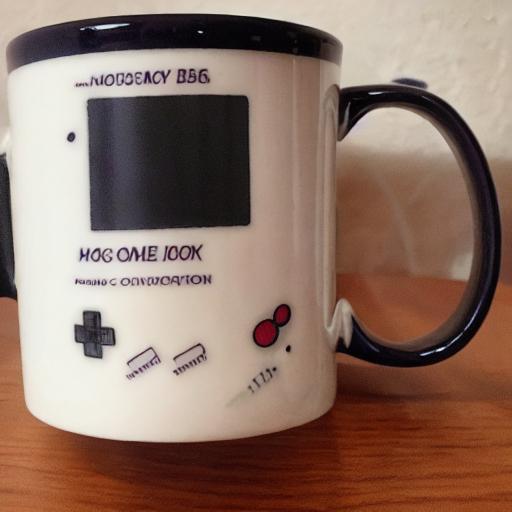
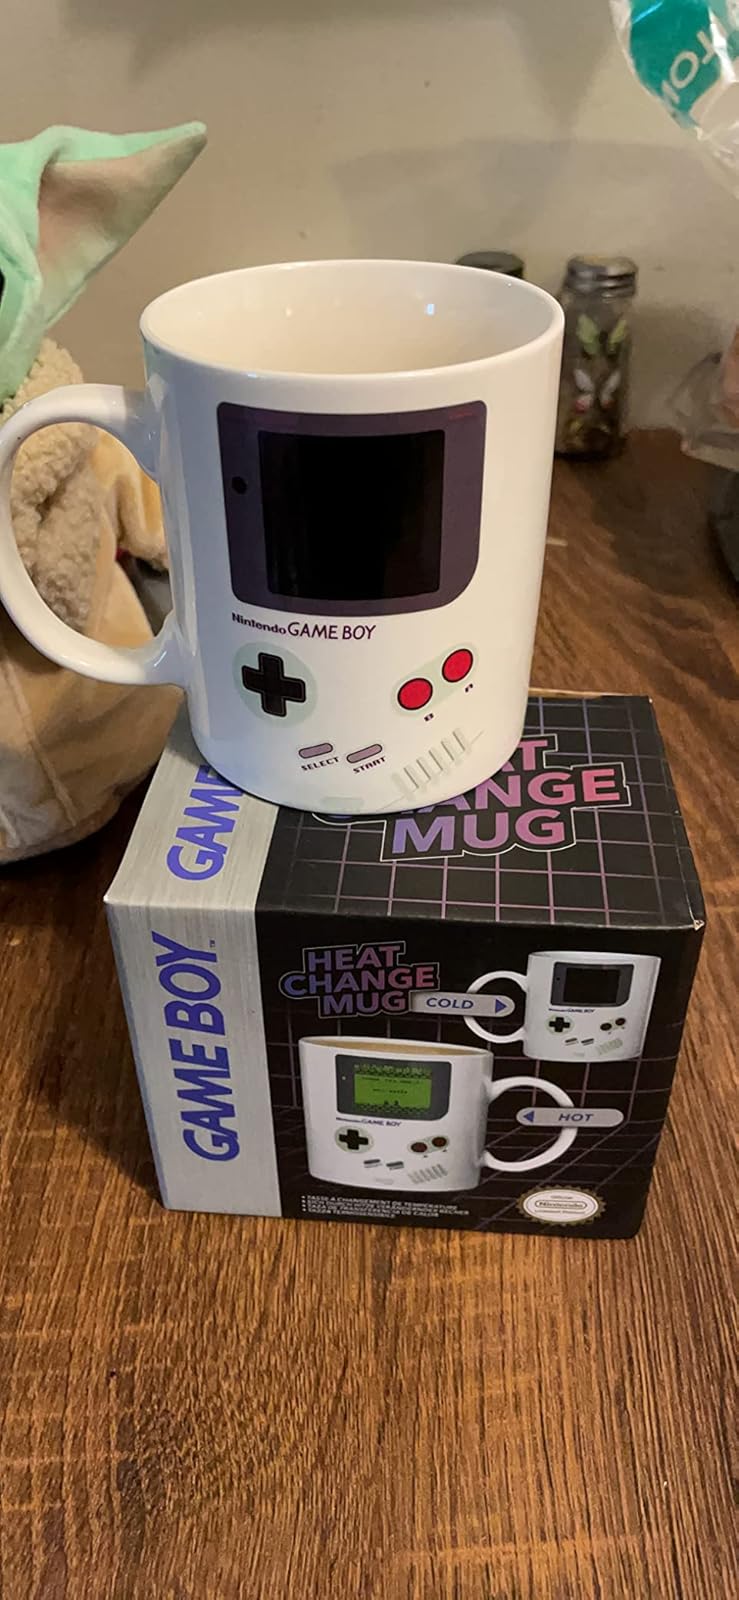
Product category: items_mug
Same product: no